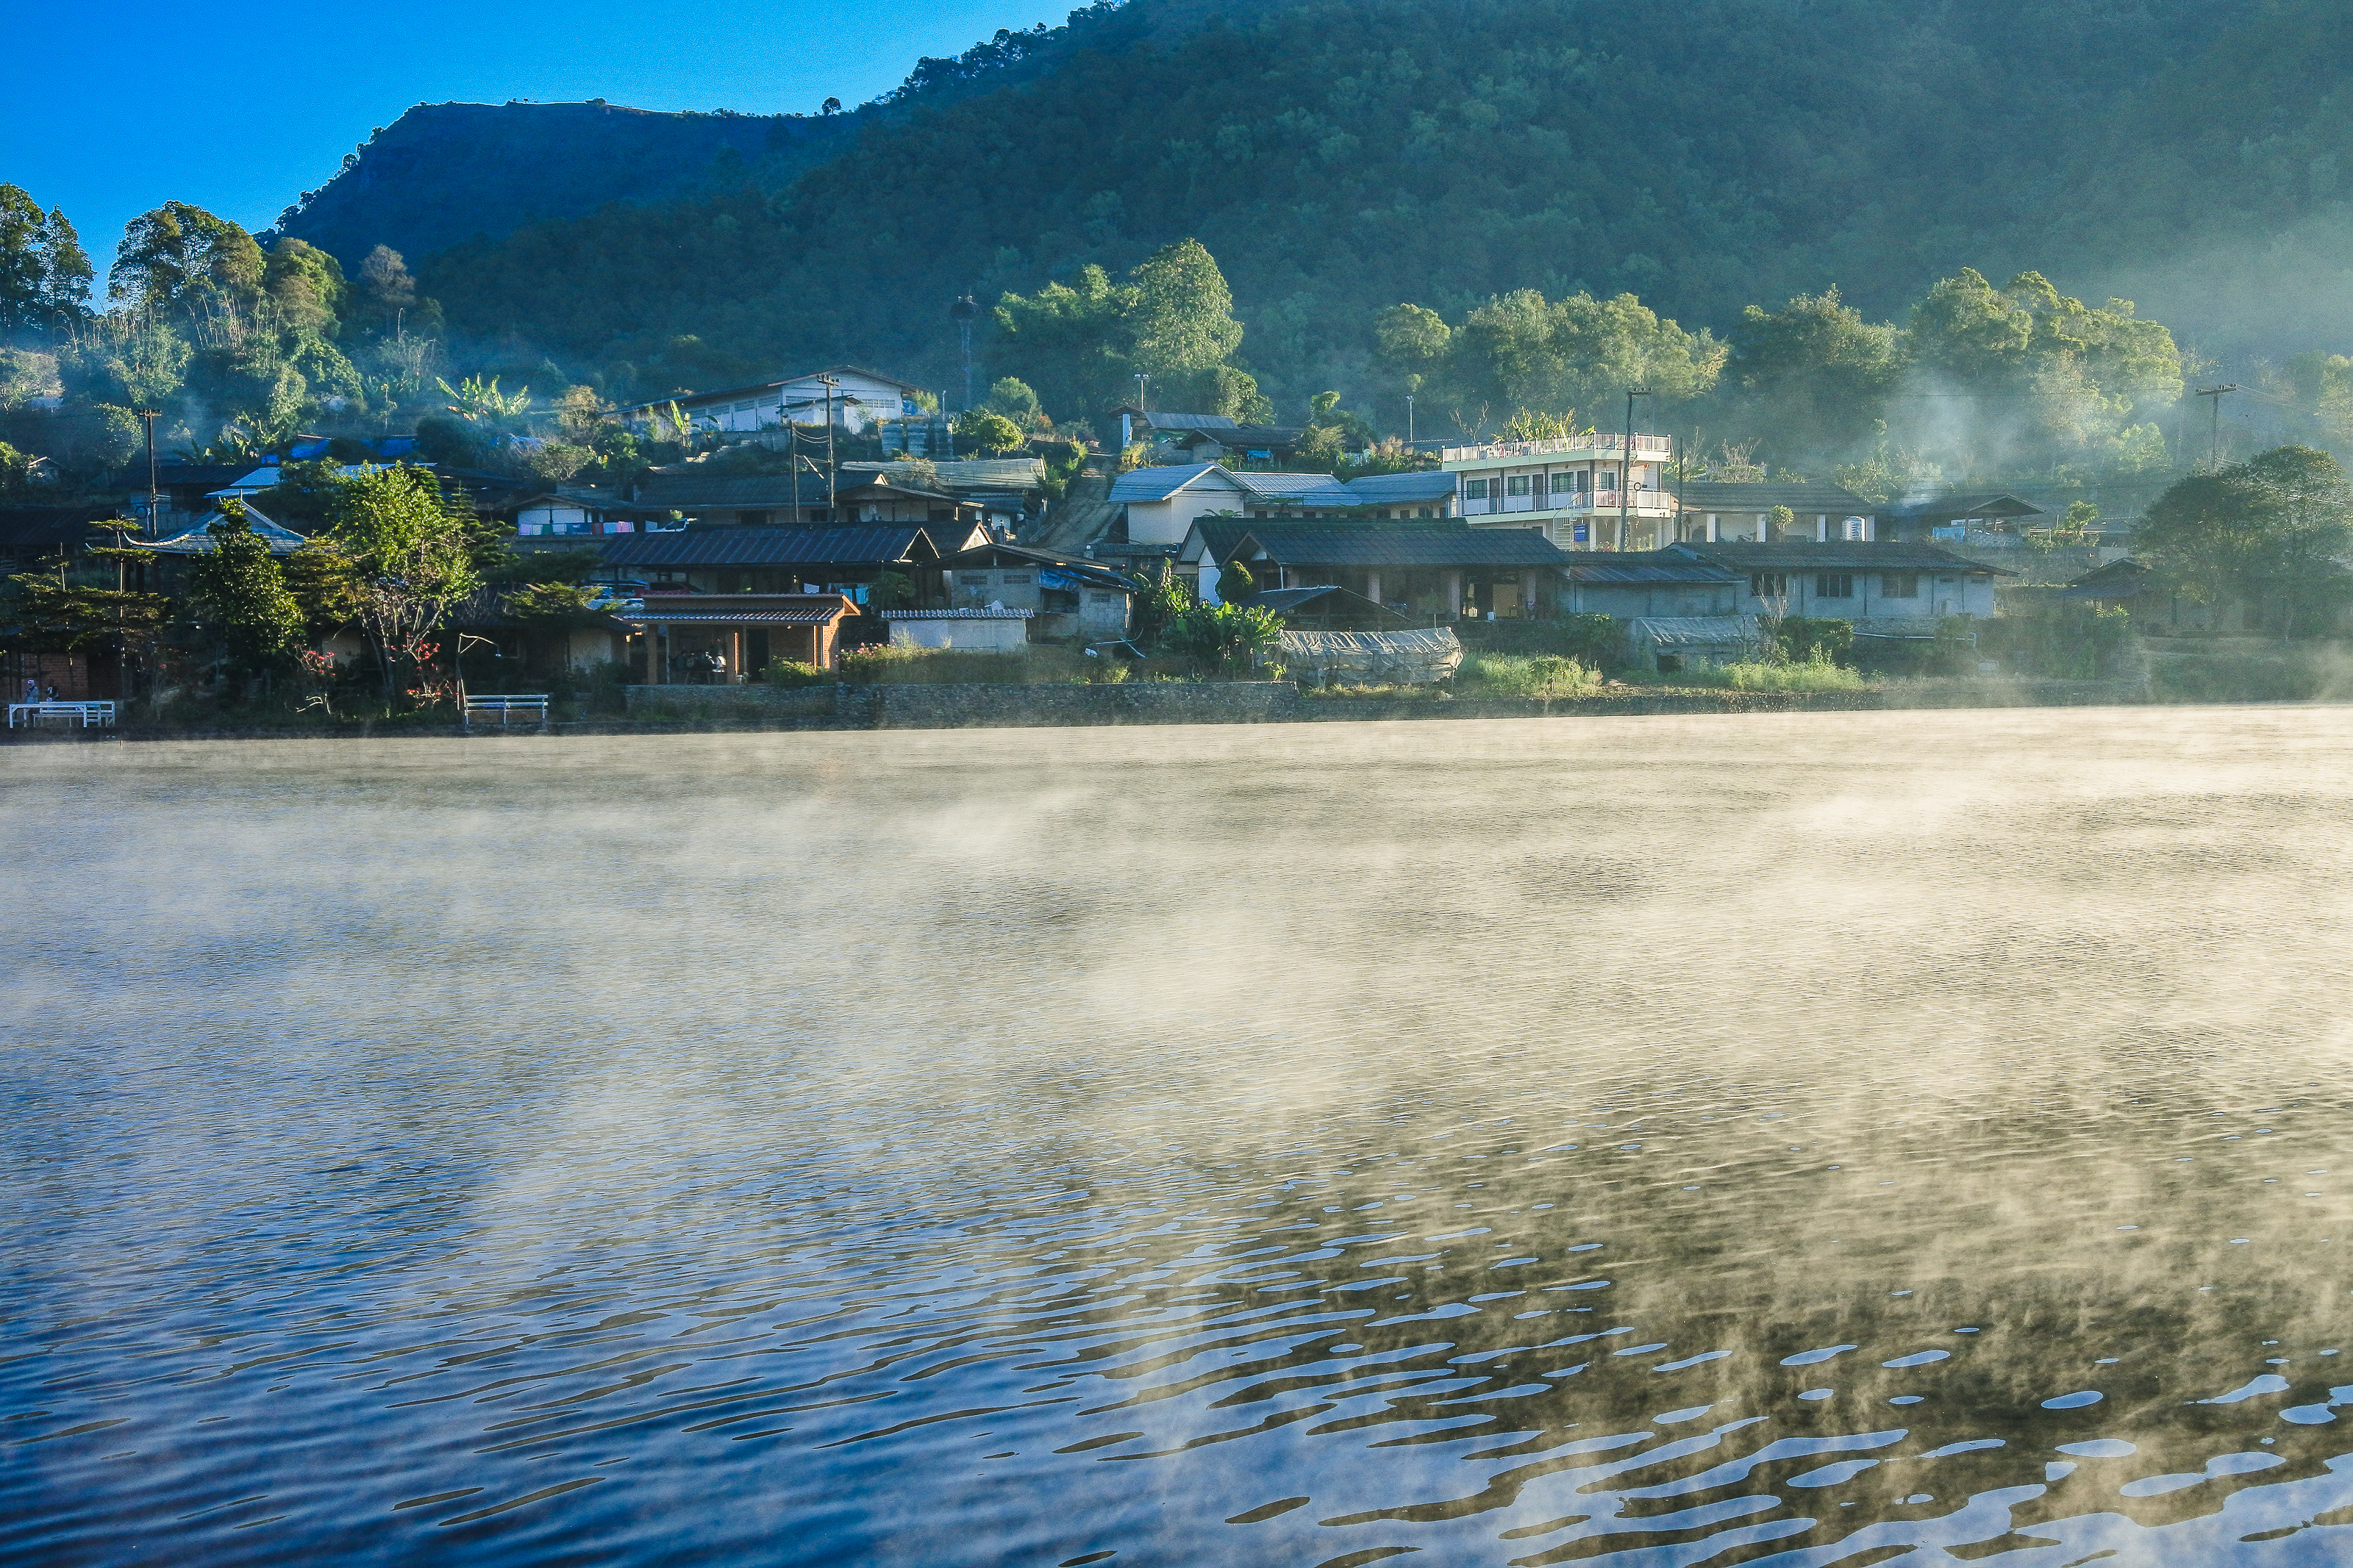
forest, shadow, traveler, sunshine, magnificent, cold, holiday, ban, mist, summer, settlement, mae, beautiful, chinese, tea, mountain, view, son, romantic, design, thailand, national, sunny, village, day, park, sky, green, journey, natural, wallpaper, nature, relax, cool, tree, thai, water, hmong, hong, sunlight, field, light, background, river, travel, lake, landscape, fog, atmospheric phenomenon, reflection, water resources, cloud, morning, hill, atmosphere, rural area, bank, hill station, house, reservoir, watercourse, sea, ocean, tourism, city, mountain range, loch, coast